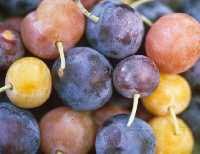
Label: others